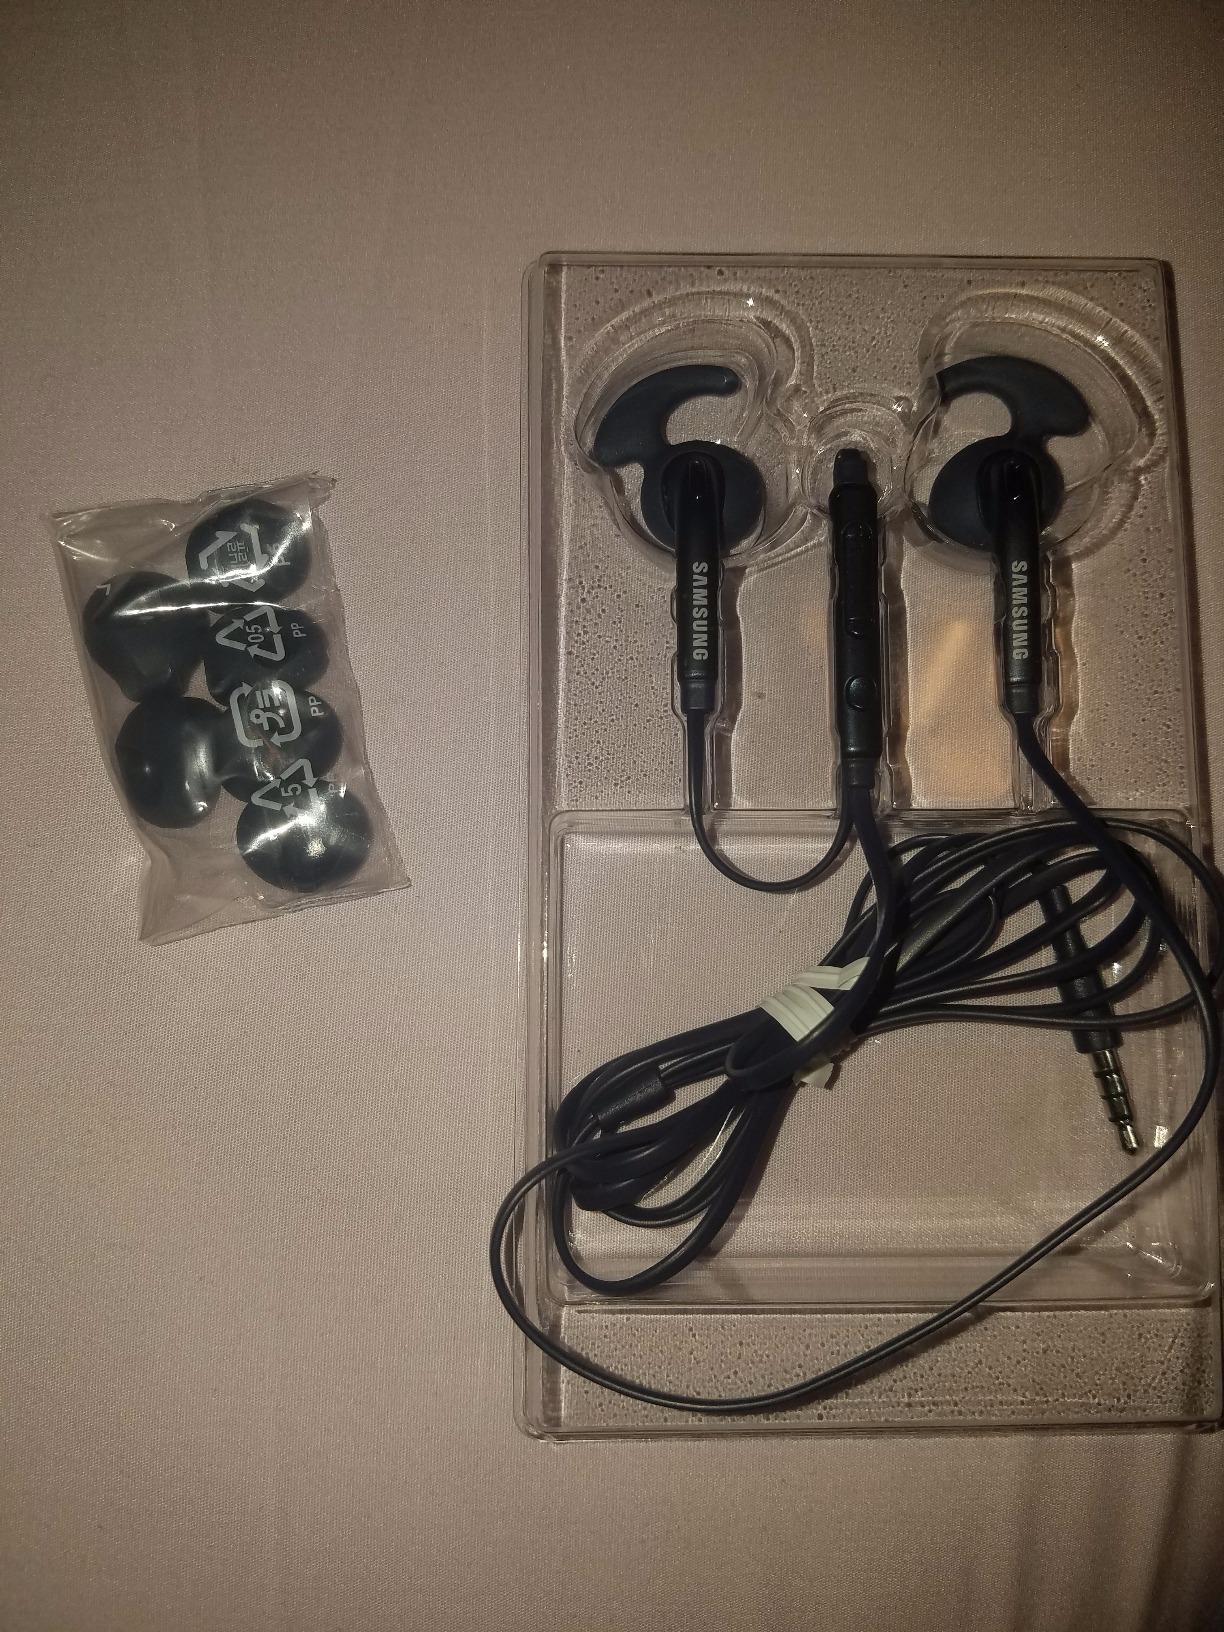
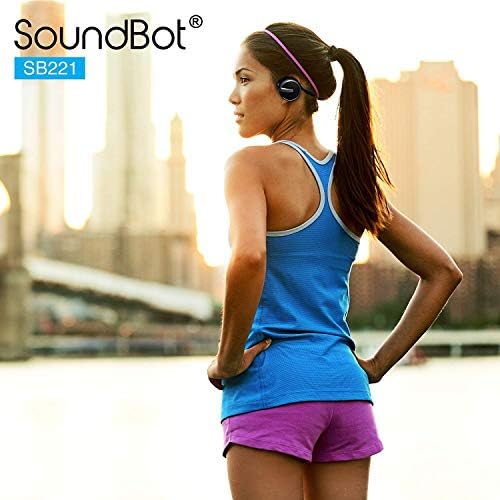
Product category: headphones
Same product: no